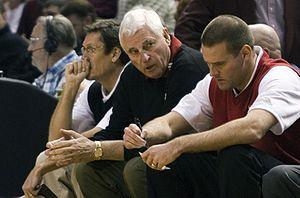
Robert Montgomery « Bobby » Knight est un entraîneur de basket-ball américain.